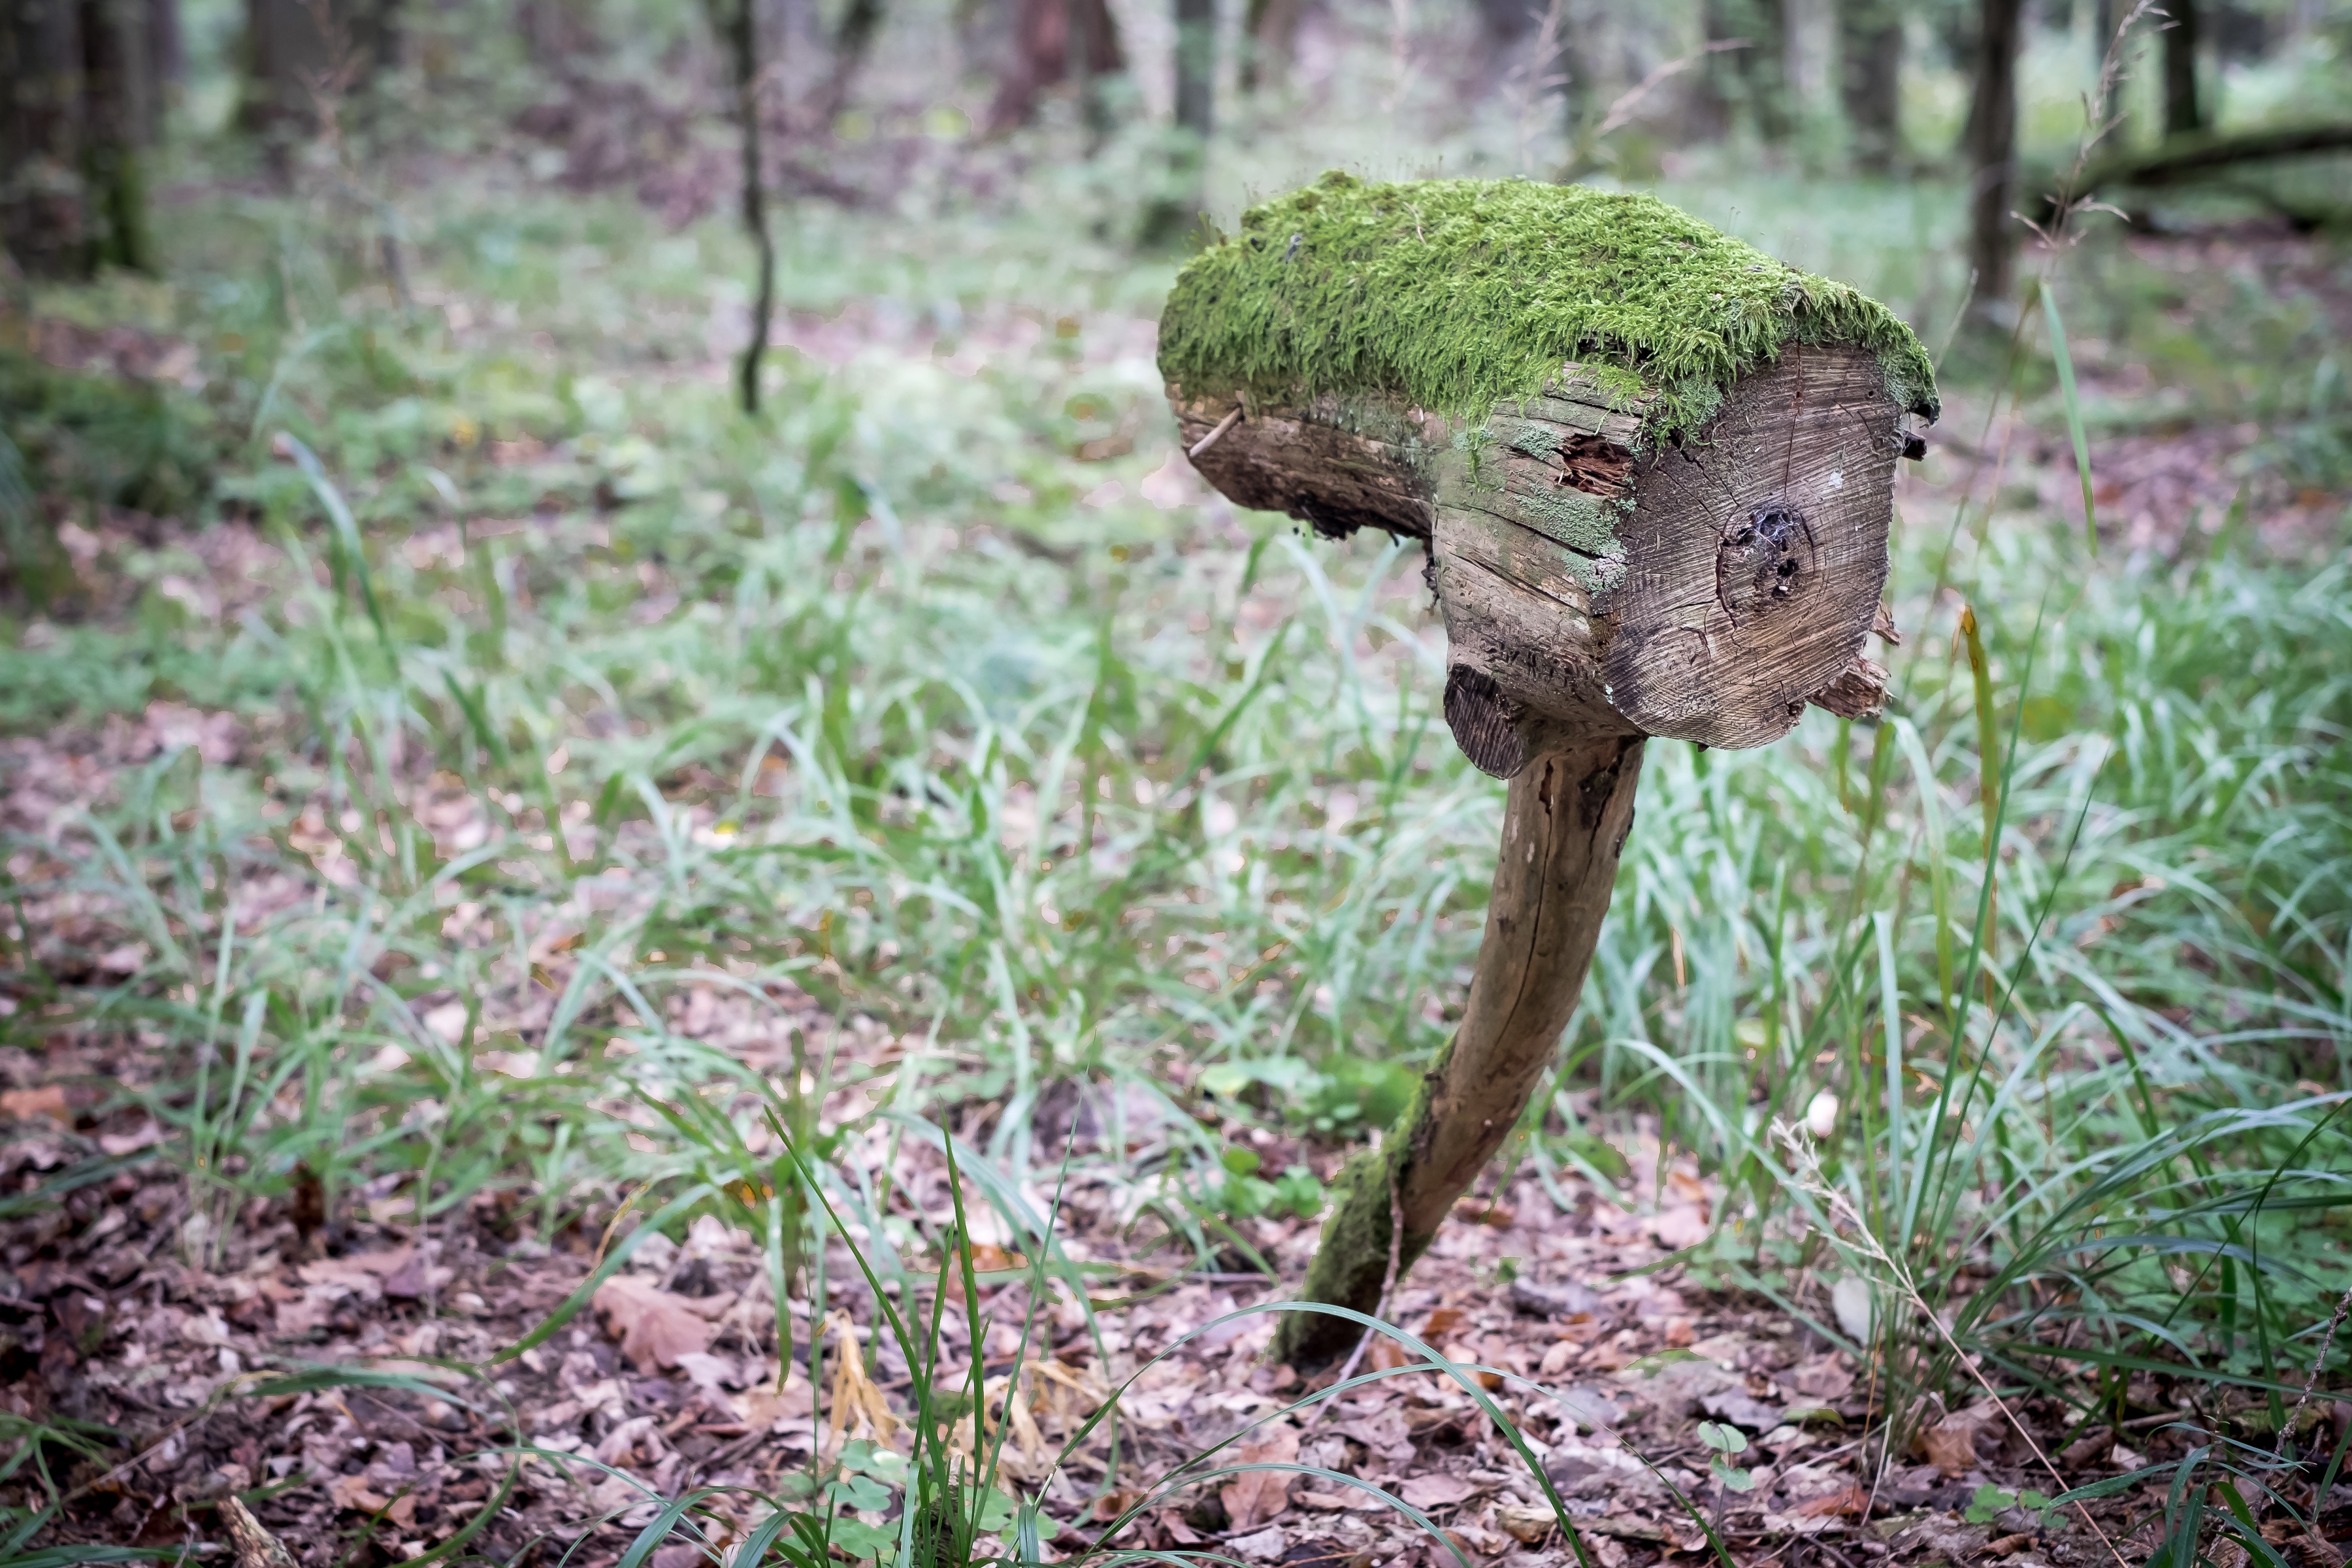
tree, forest, branch, wood, stump, trunk, wildlife, environment, jungle, botany, reptile, fauna, tree trunk, forestry, eye, poland, weird, strange, timber, woodland, ecosystem, puszcza bia owieska, bialowieza forests